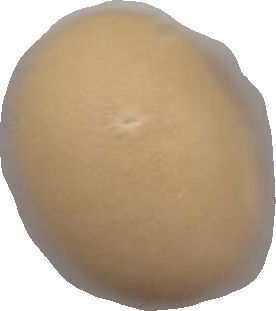
Variety: Dega